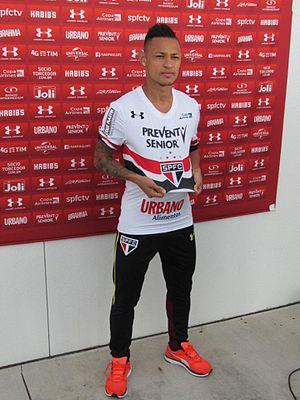
Neílton Meira Mestzk, plus connu sous le nom de Neílton est un footballeur brésilien né le 17 février 1994 à Nanuque. Il évolue au poste d'attaquant à Hatta Club, prêté par l'EC Vitória.